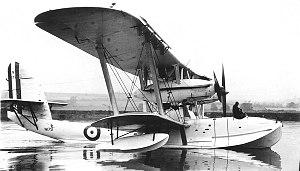
Le Short Singapore était un hydravion biplan quadrimoteur de patrouille maritime britannique des années 1920 et 1930.